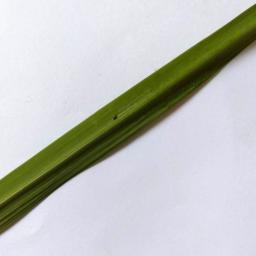
Label: Rice___Healthy